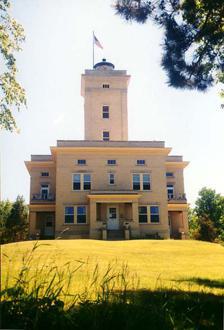
Building: Sand Hills Light
Country: United States of America
Year built: 1919
Lighthouse in Michigan, United States Lighthouse Sand Hills Light Location Ahmeek, Michigan Coordinates 47°23′31″N 88°22′13.5″W / 47.39194°N 88.370417°W / 47.39194; -88.370417 Tower Constructed 1919 Construction Yellow brick Automated 1939 Height 91 feet (28 m) Shape Square Markings natural with black lantern and trim Heritage National Register of Historic Places listed place Light First lit 1919 Deactivated 1954 Focal height 93 feet (28 m) Lens Fourth order Fresnel lens with bullseye Range 16 nautical miles; 29 kilometres (18 mi) Sand Hills Light Station U.S. National Register of Historic Places Nearest city Mohawk, Michigan Area 55 acres (22 ha) Architect Park, Charles A. Architectural style Classical Revival NRHP reference No. 94000746 Added to NRHP July 27, 1994 Sand Hills was an active lighthouse on the shore of Lake Superior is on private property and is currently closed to the public. It is located in Ahmeek in Keweenaw County in the Keweenaw Peninsula , which is the northern part of the Upper Peninsula in Michigan . It was listed in the National Register of Historic Places in 1994. History From 1857 to 1908, Eagle River Light was the only lighthouse between the Keweenaw Waterway and Eagle Harbor Light . With the end of the copper boom in the 1870s the Eagle River, Michigan harbor started to decay. "By the 1890s, it seemed the only ship coming into the harbor was the lighthouse service tender." It was recommended to build a new lighthouse at Sand Hills where most of the lake traffic passing and to decommission Eagle River. A lighthouse at Sand Hills was authorized by Congress in 1893, but no funds were allocated for its construction. Meanwhile, the Eagle River Light was decommissioned and sold in 1908, leaving no navigation light in the area.  Sand Hills Light was finally commissioned in 1917, in part as a response to a number of ships that had run aground on the nearby Sawtooth Reef since the dismantling of the light at Eagle River.  Sand Hills is about halfway between Eagle Harbor Light and Ontonagon, Michigan . Undated USCG photo The lighthouse was completed in May 1919 and was in service for 20 years as a manned aid to navigation operated by 3 keepers. The site includes an oil house, garage, barracks building (1916, and used in World War II , and a concrete breakwater (1917). The station originally had a Fourth Order bullseye lens lighted by an oil vapor lamp, which was visible for 9.6 nautical miles; 18 kilometres (11 mi). In 1939, the Coast Guard assumed responsibility for the Lighthouse and automated its use, eliminating the need for keepers. In 1942, it was converted to a wartime Coast Guard training facility, housing and schooling roughly 200 trainees at a time. In 1943 it was closed as a training location and reverted to being simply a lighthouse. It continued as an active lighthouse until 1954, when it was decommissioned, in part due to improvements in weather forecasting and the adoption of radar. It stayed empty and idle through the next few years, finally being liquidated and sold at public auction in 1958 for $26,000 to H. Donald Bliss, an insurance agent from the Detroit area. In 1961, it was sold again to Bill Frabotta, a Detroit photographer and artist who used the fog station as a summer cottage. In 1992, Mr. Frabotta began a comprehensive 3 year rebuilding project, and along with his wife, Mary, converted the entire facility into a premier Bed and Breakfast Inn, which after a long successful run closed permanently in 2018 and sold in 2019 to local Eagle River resident, Edward “Bud” Cole, owner of the Eagle River Lighthouse, which is the older sister to the Sand Hills Lighthouse. Edward “Bud” Cole is an international businessman and a historical preservationist with a family lineage in the Keweenaw going back to the 1850s. Mr. Cole also owns and stewards the Eagle River Lighthouse and several other historically significant buildings in the historic town of Eagle River, Michigan along with over 1000 contiguous acres surrounding Sand Hills Lighthouse and over 4000 acres of the Eagle River Corridor. Mr. Cole, currently President of Fender Music Asia Pacific since 2014, lives between Tokyo, Japan and Eagle River, Michigan. The original fourth order Fresnel lens is on display at Dossin Great Lakes Museum in Detroit. Sand Hills Light is the "twin" of the ill-fated 1940 Scotch Cap Light on Alaska's Unimak Island . Scotch Cap Light was destroyed on April 1, 1946 when a massive tsunami struck the station, destroying it and killing its five-man crew, the worst disaster to ever befall a land-based Coast Guard light station. Getting there The Lighthouse is located in Ahmeek, Michigan and is closed to the public at this time. . The lighthouse is privately owned. The grounds, lighthouse, and property are closed to the public. See also Lighthouses in the United States References